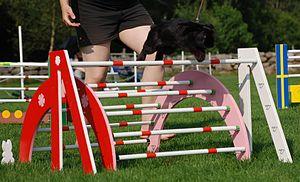
Le kaninhop est une discipline sportive pour lapins, ils doivent effectuer une course de sauts d'obstacles. Ce sport est apparu à la fin des années 1970 en Suède. Ce sport a été créé par un groupe d'amies suédoises, qui ont eu l'idée de fabriquer à leurs compagnons de petits obstacles pour les défouler. Il est principalement répandu dans les pays nordiques Suède, Danemark, Allemagne, Suisse, et depuis très récemment en France, dans lesquels plusieurs concours et démonstrations se déroulent.